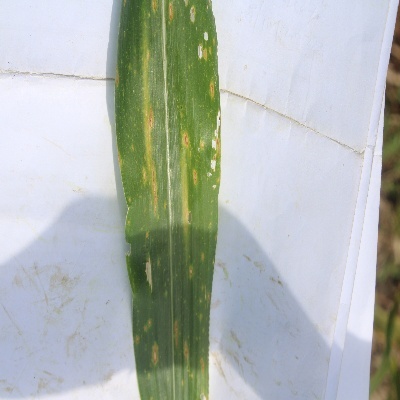
Label: Corn_(Maize)___Leaf_Spot